Harry and the Potters discography

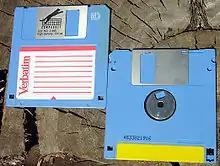
The band released "Mail Songs #1" on 3½-inch floppy disk (as pictured)

"Mail Songs #1" was released on 3½-inch floppy disk in October 2003. It was limited to 20-30 copies, all of which were sent to people who sent the band fanmail. Two songs, "Bertie Botts" and "Rocking at Hogwarts" were later released on "Priori Incantatem". The version of "Diagon Alley" that appears of "Priori Incantatem" is a different version.